Boca Raton, Florida

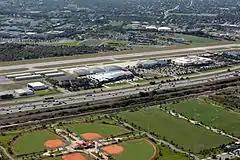
Boca Raton Airport

The Boca Raton Airport (BCT) is a general aviation airport immediately adjacent to Florida Atlantic University and Interstate 95. It has a control tower which is staffed from 0700 to 2300. The Boca Raton Airport is publicly owned and governed by a seven-member Authority appointed by the City of Boca Raton and the Palm Beach County Commission. The airport is noted for a very high concentration of private jets and charter aviation, and the airspace surrounding the airport is in Class D airspace.